James Trubshaw

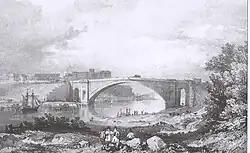
Grosvenor Bridge, Chester, in a lithograph by Thomas Bailey

James Trubshaw (13 February 1777 – 28 October 1853) was an English builder, architect and civil engineer. His civil engineering works include the construction of the Grosvenor Bridge in Chester, Cheshire, then the longest stone span. He also pioneered the technique of underexcavation with the straightening the leaning tower of St Chad's in Wybunbury, Cheshire.